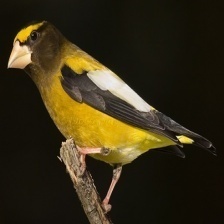
Species: EVENING GROSBEAK
Scientific name: COCCOTHRAUSTES VESPERTINUS